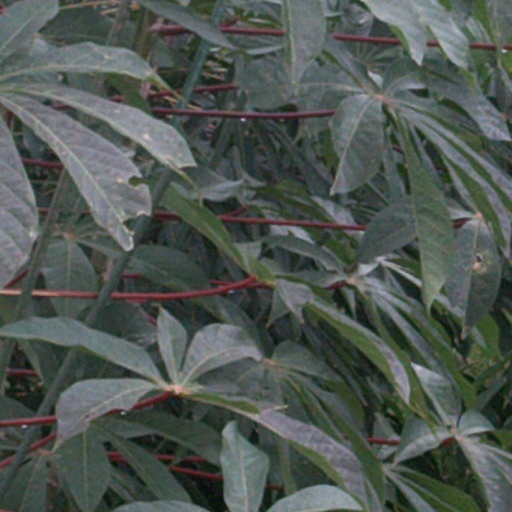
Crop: cassava